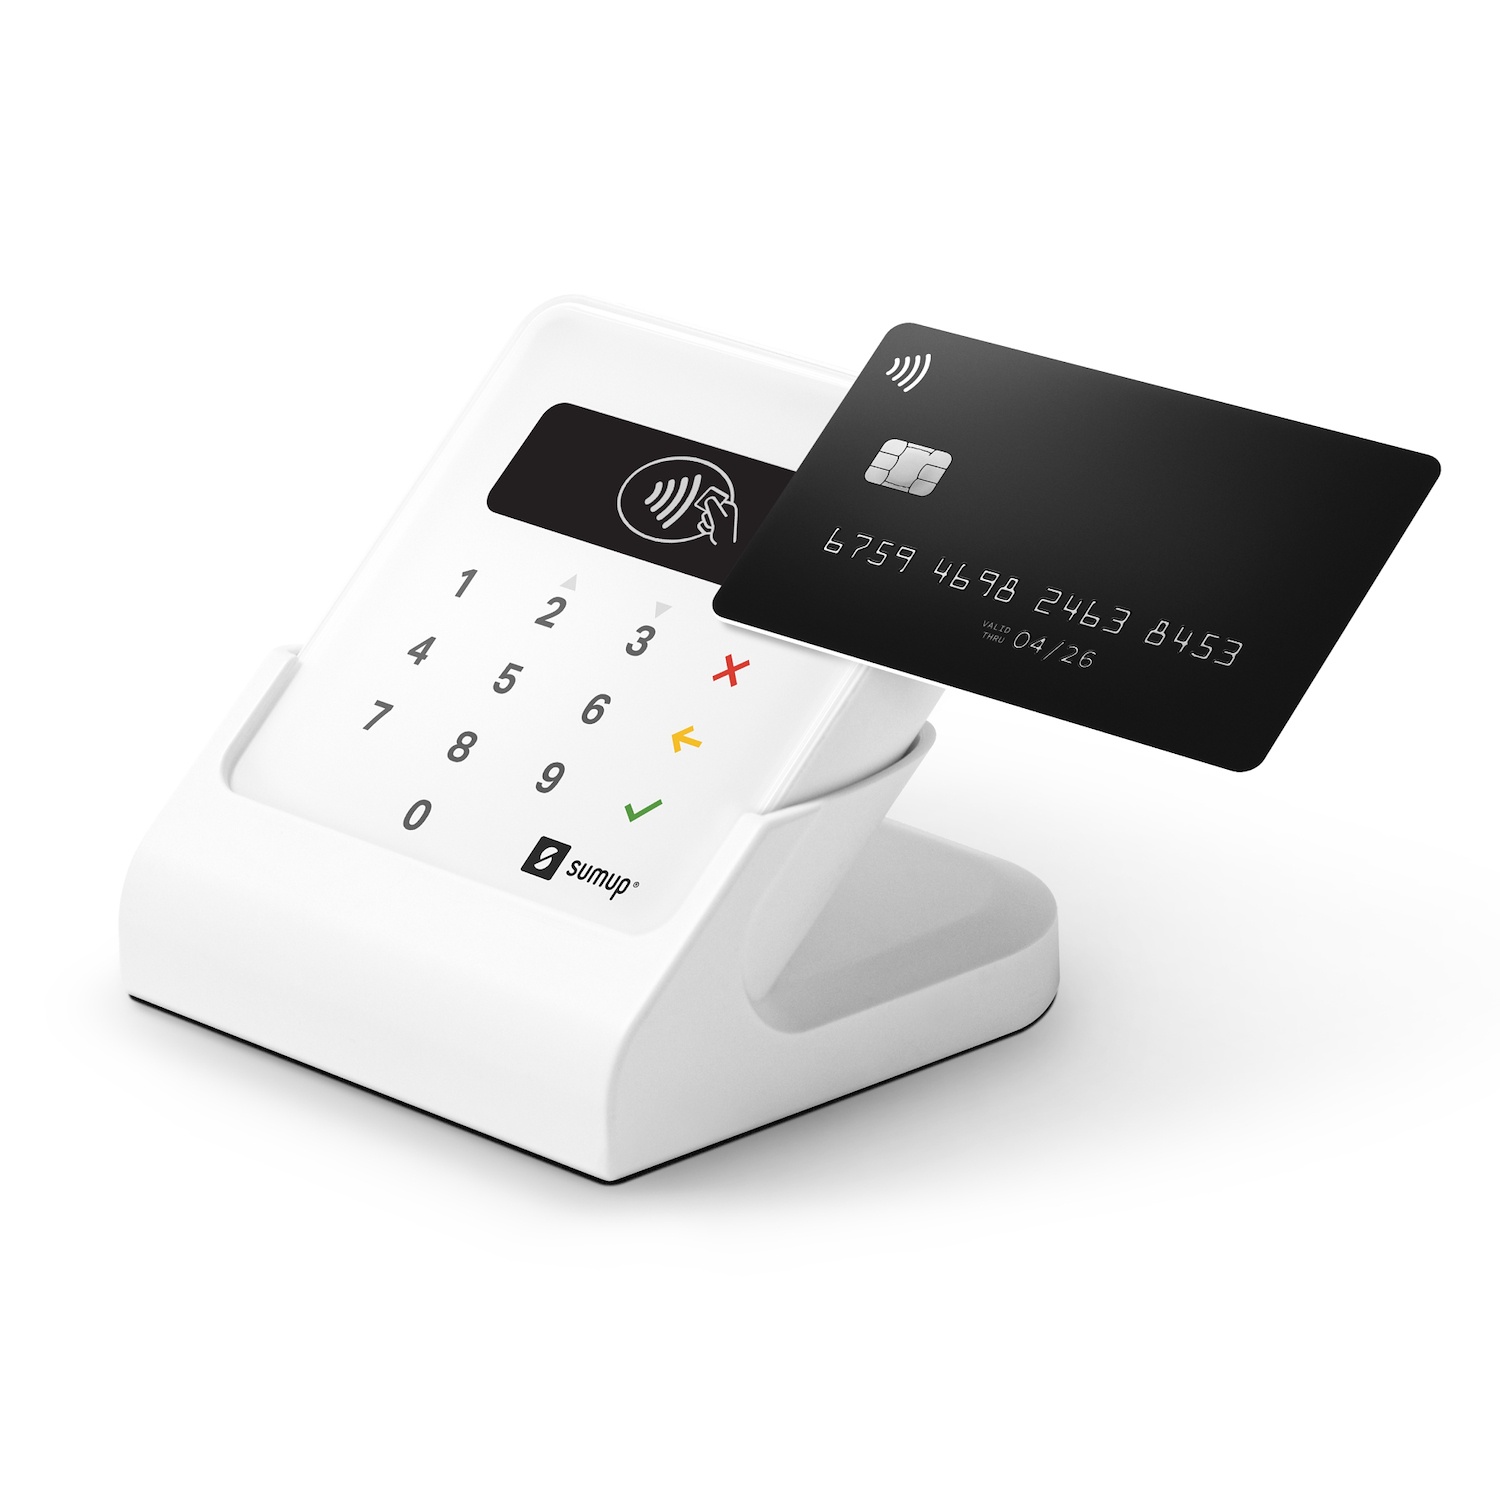
SUM UP LETTORE DI CARTE POS BT AIR + BASE CONTACTLESS NFC
Articolo della famiglia Altro Communication Device di marca SUM UP modello numero 800604901
Brand: SUM UP
Category: Business & Industrial > Retail > Money Handling > Cash Register & POS Terminal Accessories > Credit Card Terminals